Two Days

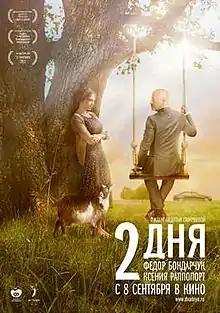

Two Days is a 2011 Russian romantic comedy-drama film directed by Avdotya Smirnova.